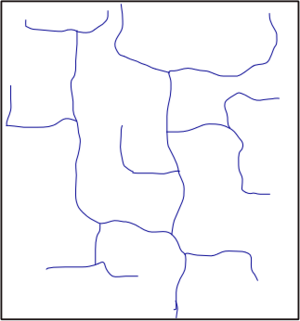
En géomorphologie, les réseaux de drainage, appelés aussi réseaux hydrographiques, sont les réseaux formés par l'ensemble des cours d’eau, des lacs et de leurs connexions d'un bassin hydrographique donné. Ils sont régis par la topographie du sol, qu’une région donnée soit dominée par des roches dures ou tendres, et l’inclinaison du terrain. Les géomorphologues et les hydrologues considèrent souvent les cours d’eau comme faisant partie des bassins versants. Un bassin versant est la région topographique à partir de laquelle un cours d'eau reçoit les eaux de ruissellement, les affluents, les écoulements traversants et les écoulements souterrains. Le nombre, la taille et la forme des bassins versants trouvés dans une zone varient et plus la carte topographique est grande, plus on dispose d'informations sur le bassin versant.